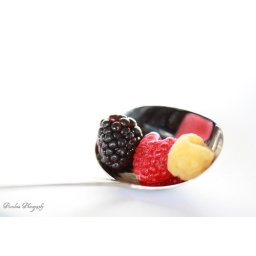
Black and red and white (berries) all over :)